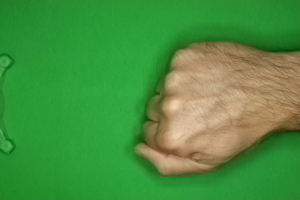
Label: rock